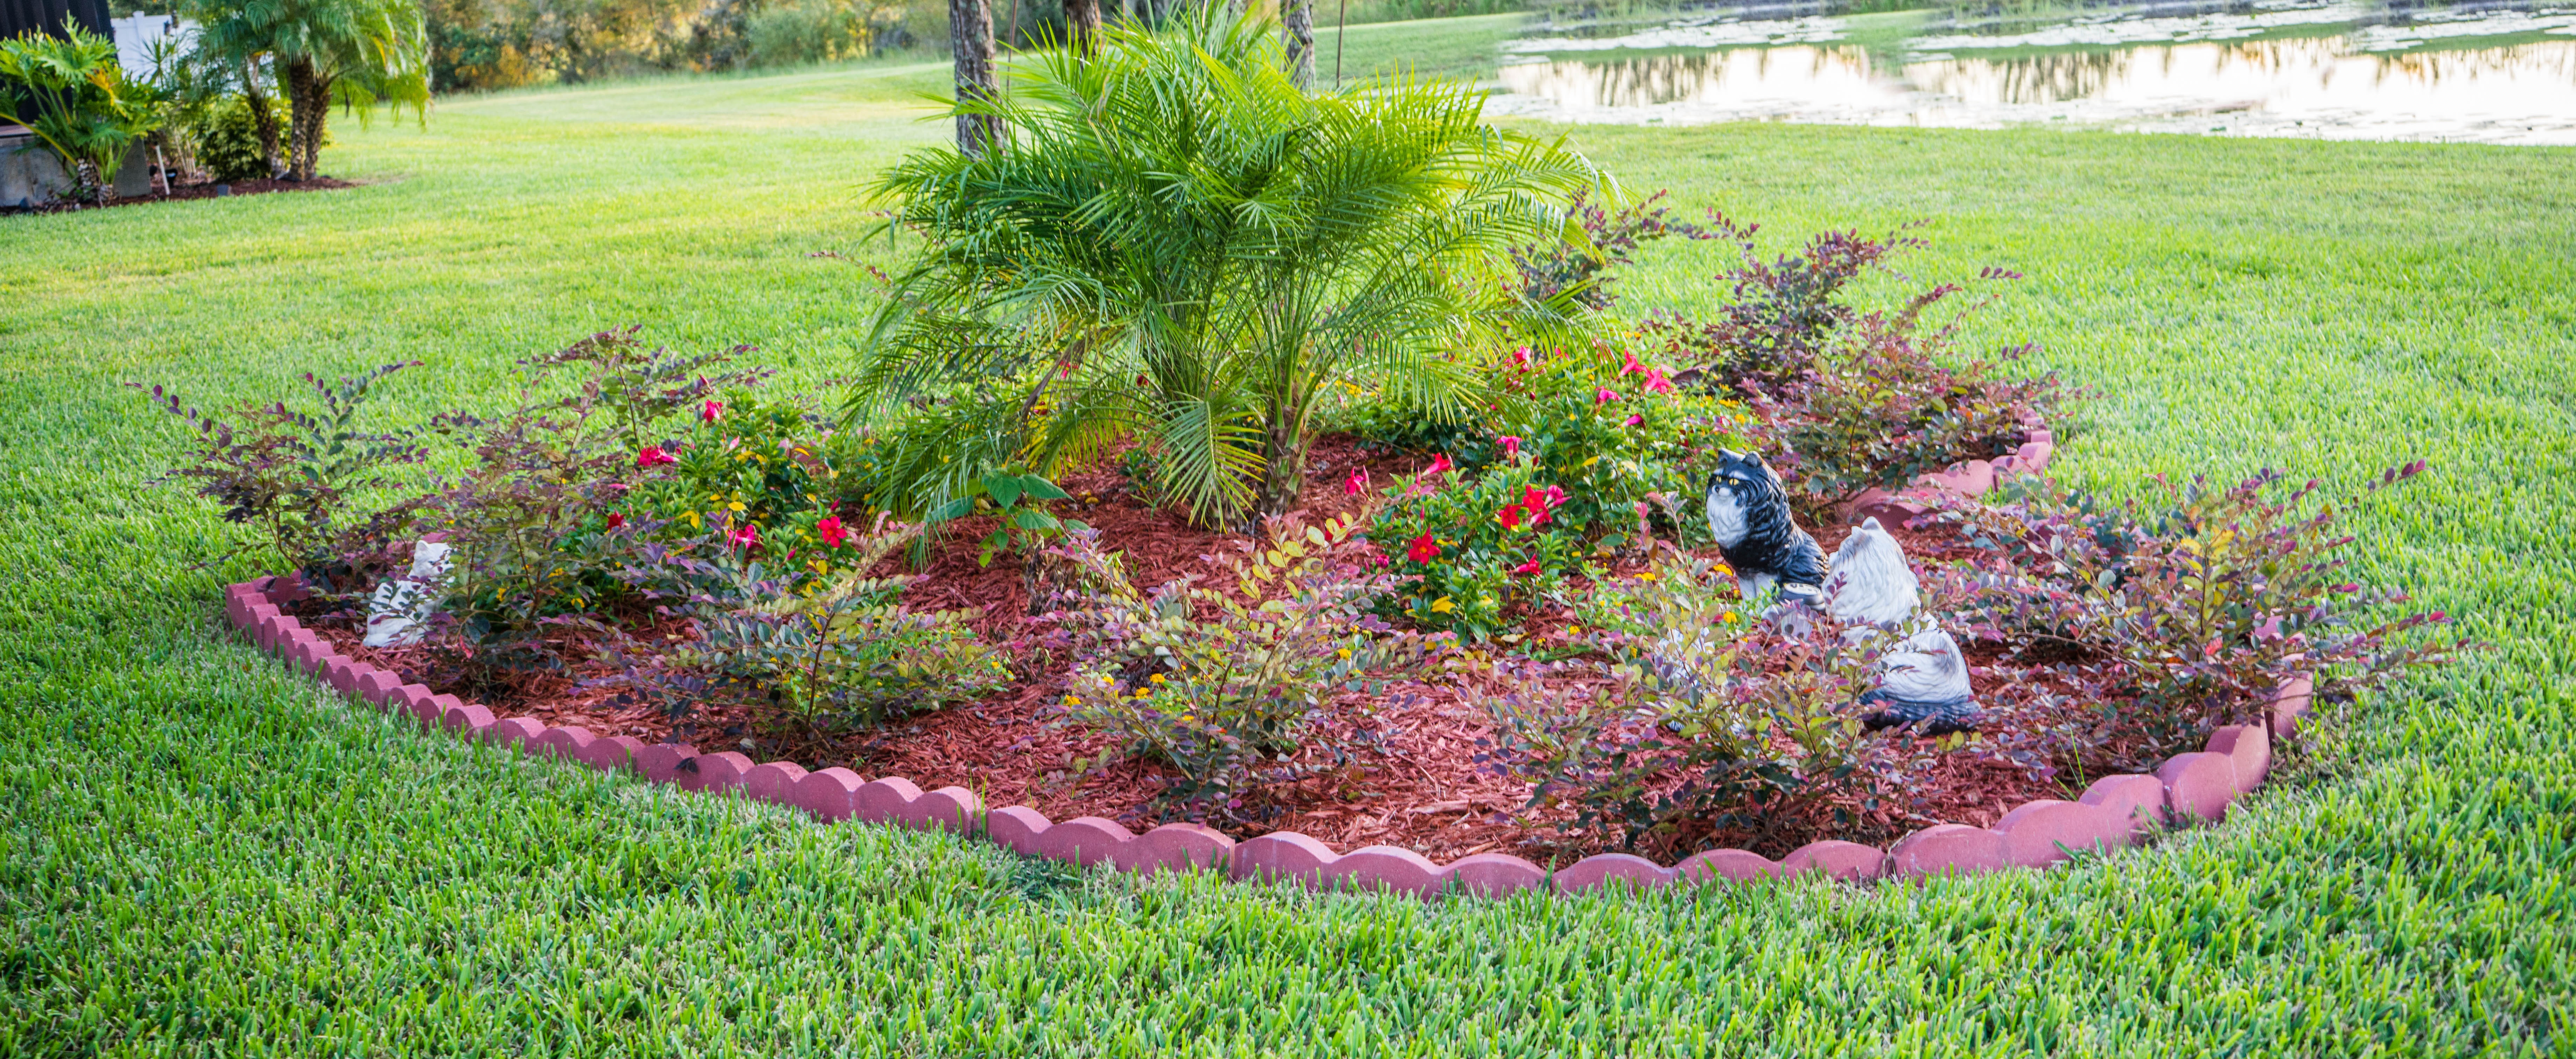
landscape, nature, grass, blossom, plant, lawn, bloom, home, walkway, summer, floral, green, color, backyard, soil, garden, botanical, flowers, outdoors, landscaping, gardening, shrub, yard, flower garden, landscape garden, landscape architect, garden designer